Epaulette

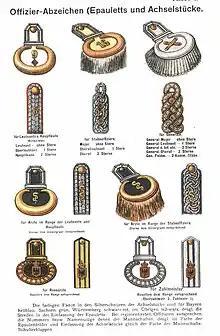

In the Canadian Armed Forces, epaulettes are still worn on some Army Full Dress, Patrol Dress, and Mess Dress uniforms. Epaulettes in the form of shoulder boards are worn with the officer's white Naval Service Dress.